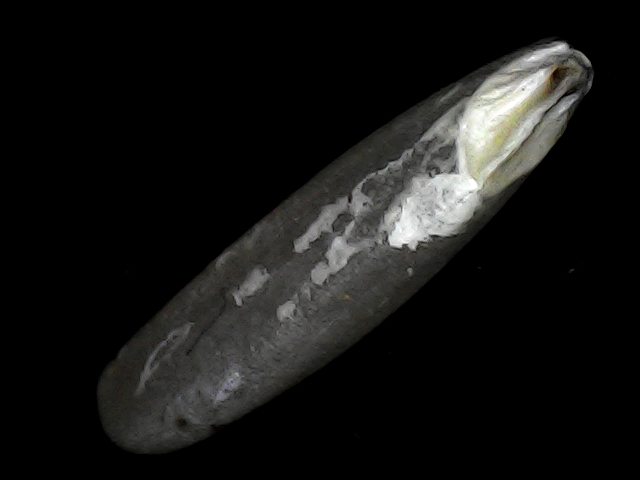
Rice variety: BRRI102